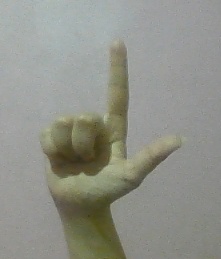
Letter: laam